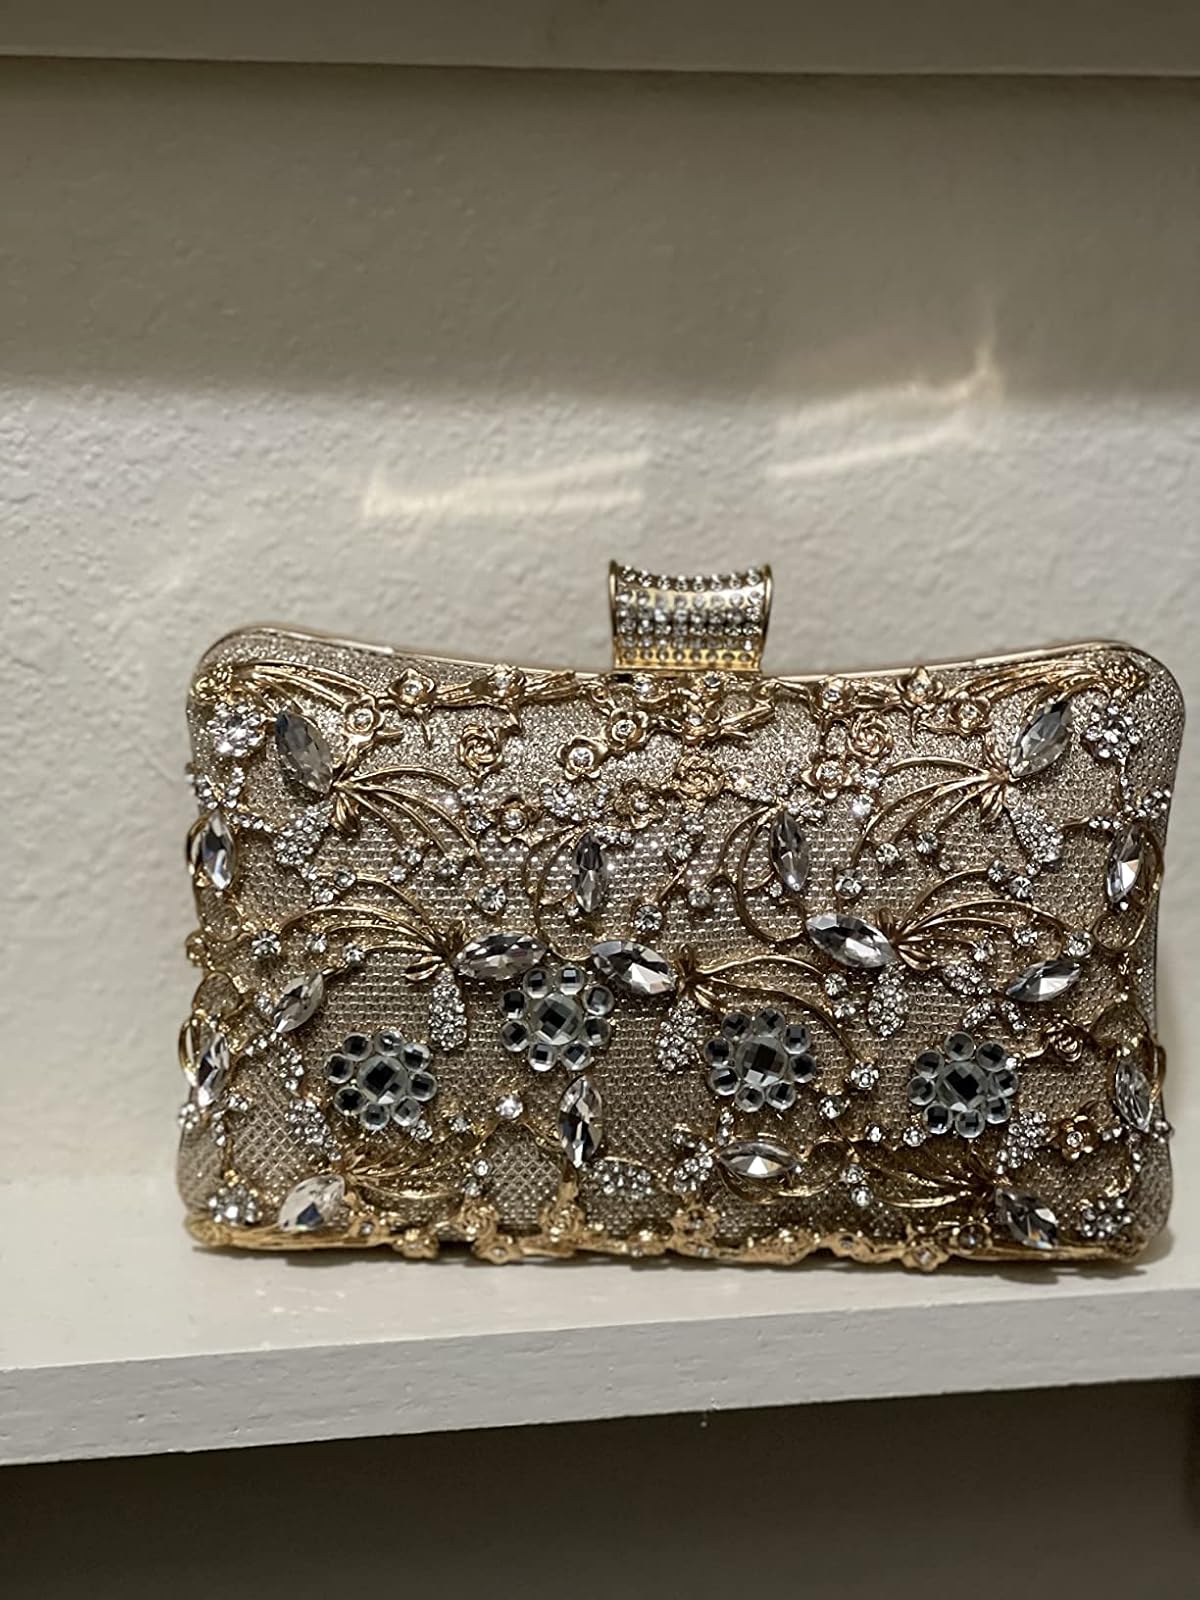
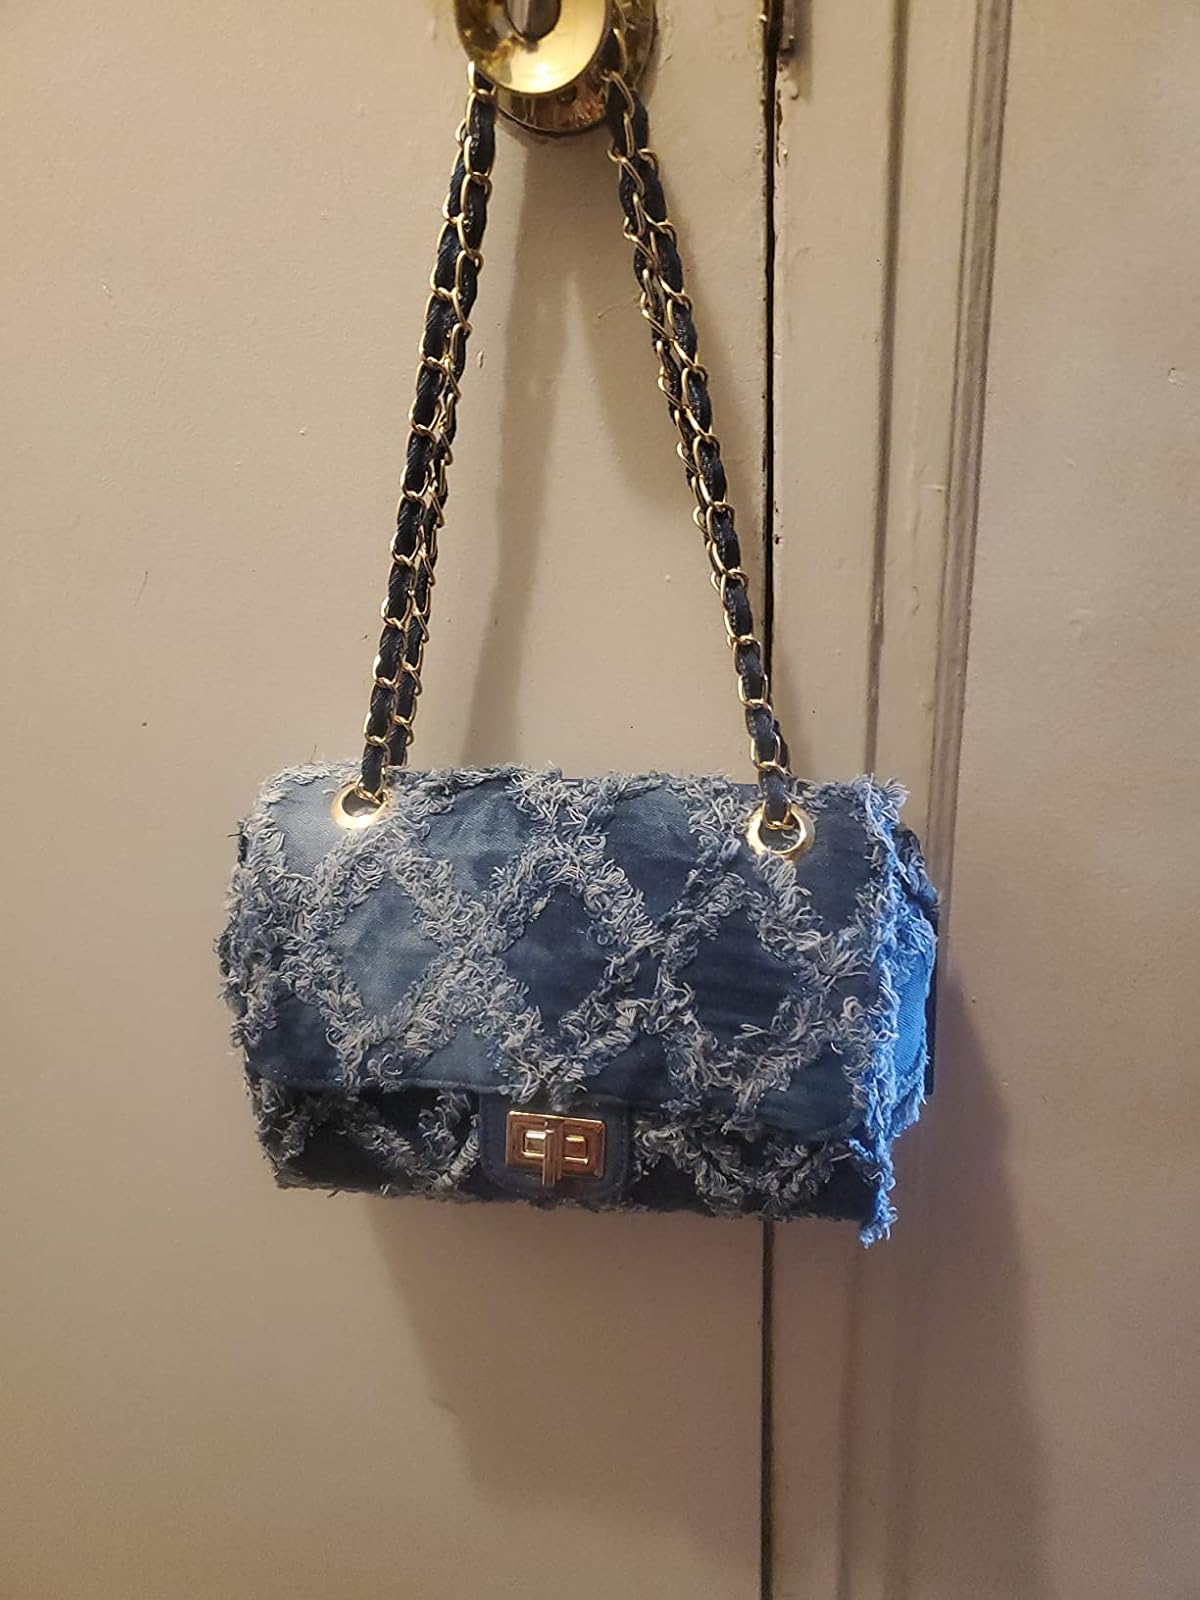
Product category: accessories_handbag
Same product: no